Floraville Historic District

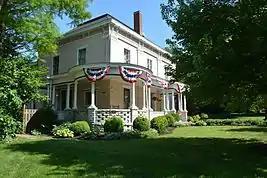
The Parshall-Runyan House, formally Carr Nursing Home

Nearing the turn of the century, some of the large land tracts were partitioned into smaller lots for more modest homes. A few decades later, the demand for stately mansions plummeted with the onset of the Great Depression. Most of the houses stayed intact but were repurposed to fit the changing demographic: Glendower Historic Mansion (105 Cincinnati Ave) became a museum for many years and was only recently restored to a private residence in 2023; the Parshall-Runyan House (220 Mechanic St) began functioning as a nursing home and remained as such for almost 70 years; a number of other homes were converted to multi-unit apartments. After the turn of the most recent century, a renewed interest in restoring these iconic structures has taken hold. Most have been reverted to single-family dwellings and restored to their former glory. The proximity to downtown Lebanon and picturesque setting make the ideal location for a bed and breakfast or vacation rental, both of which can currently be found scattered throughout the district. In October 1984 the area was listed on the US Register of Historic Places, further preserving Floraville's history for many more generations to come.